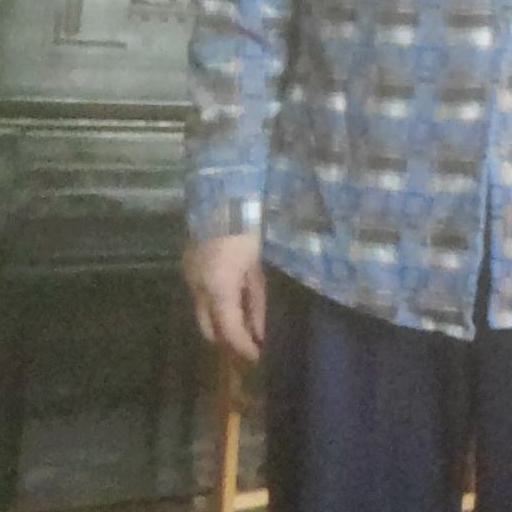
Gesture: no_gesture